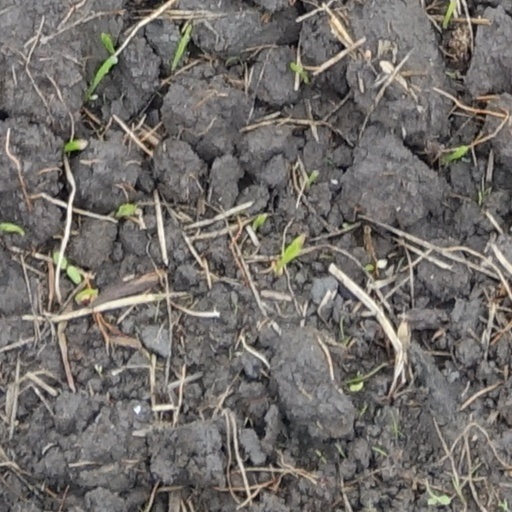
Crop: wheat